Russia–United States relations

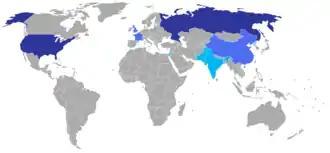
Large nuclear weapons stockpile with global range (dark blue), smaller stockpile with global range (medium blue).

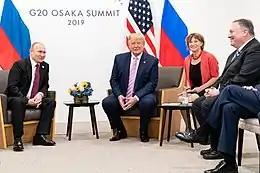
Donald Trump (center), U.S. secretary of state Mike Pompeo and Russian president Vladimir Putin (left) meet in Osaka, Japan, in June 2019.

In mid-November 2016, shortly after the election of Trump as the U.S. president, the Kremlin accused president Barack Obama's administration of trying to damage the U.S.' relationship with Russia to a degree that would render normalization thereof impossible for Trump's incoming administration.